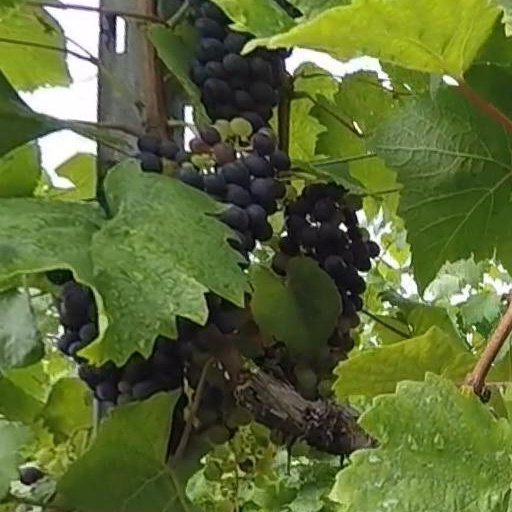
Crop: grape